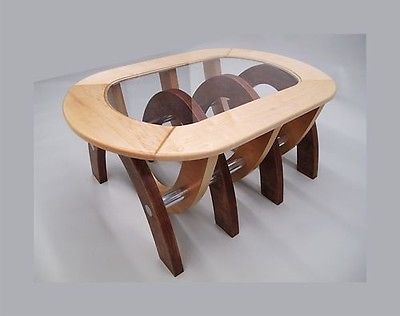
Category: table